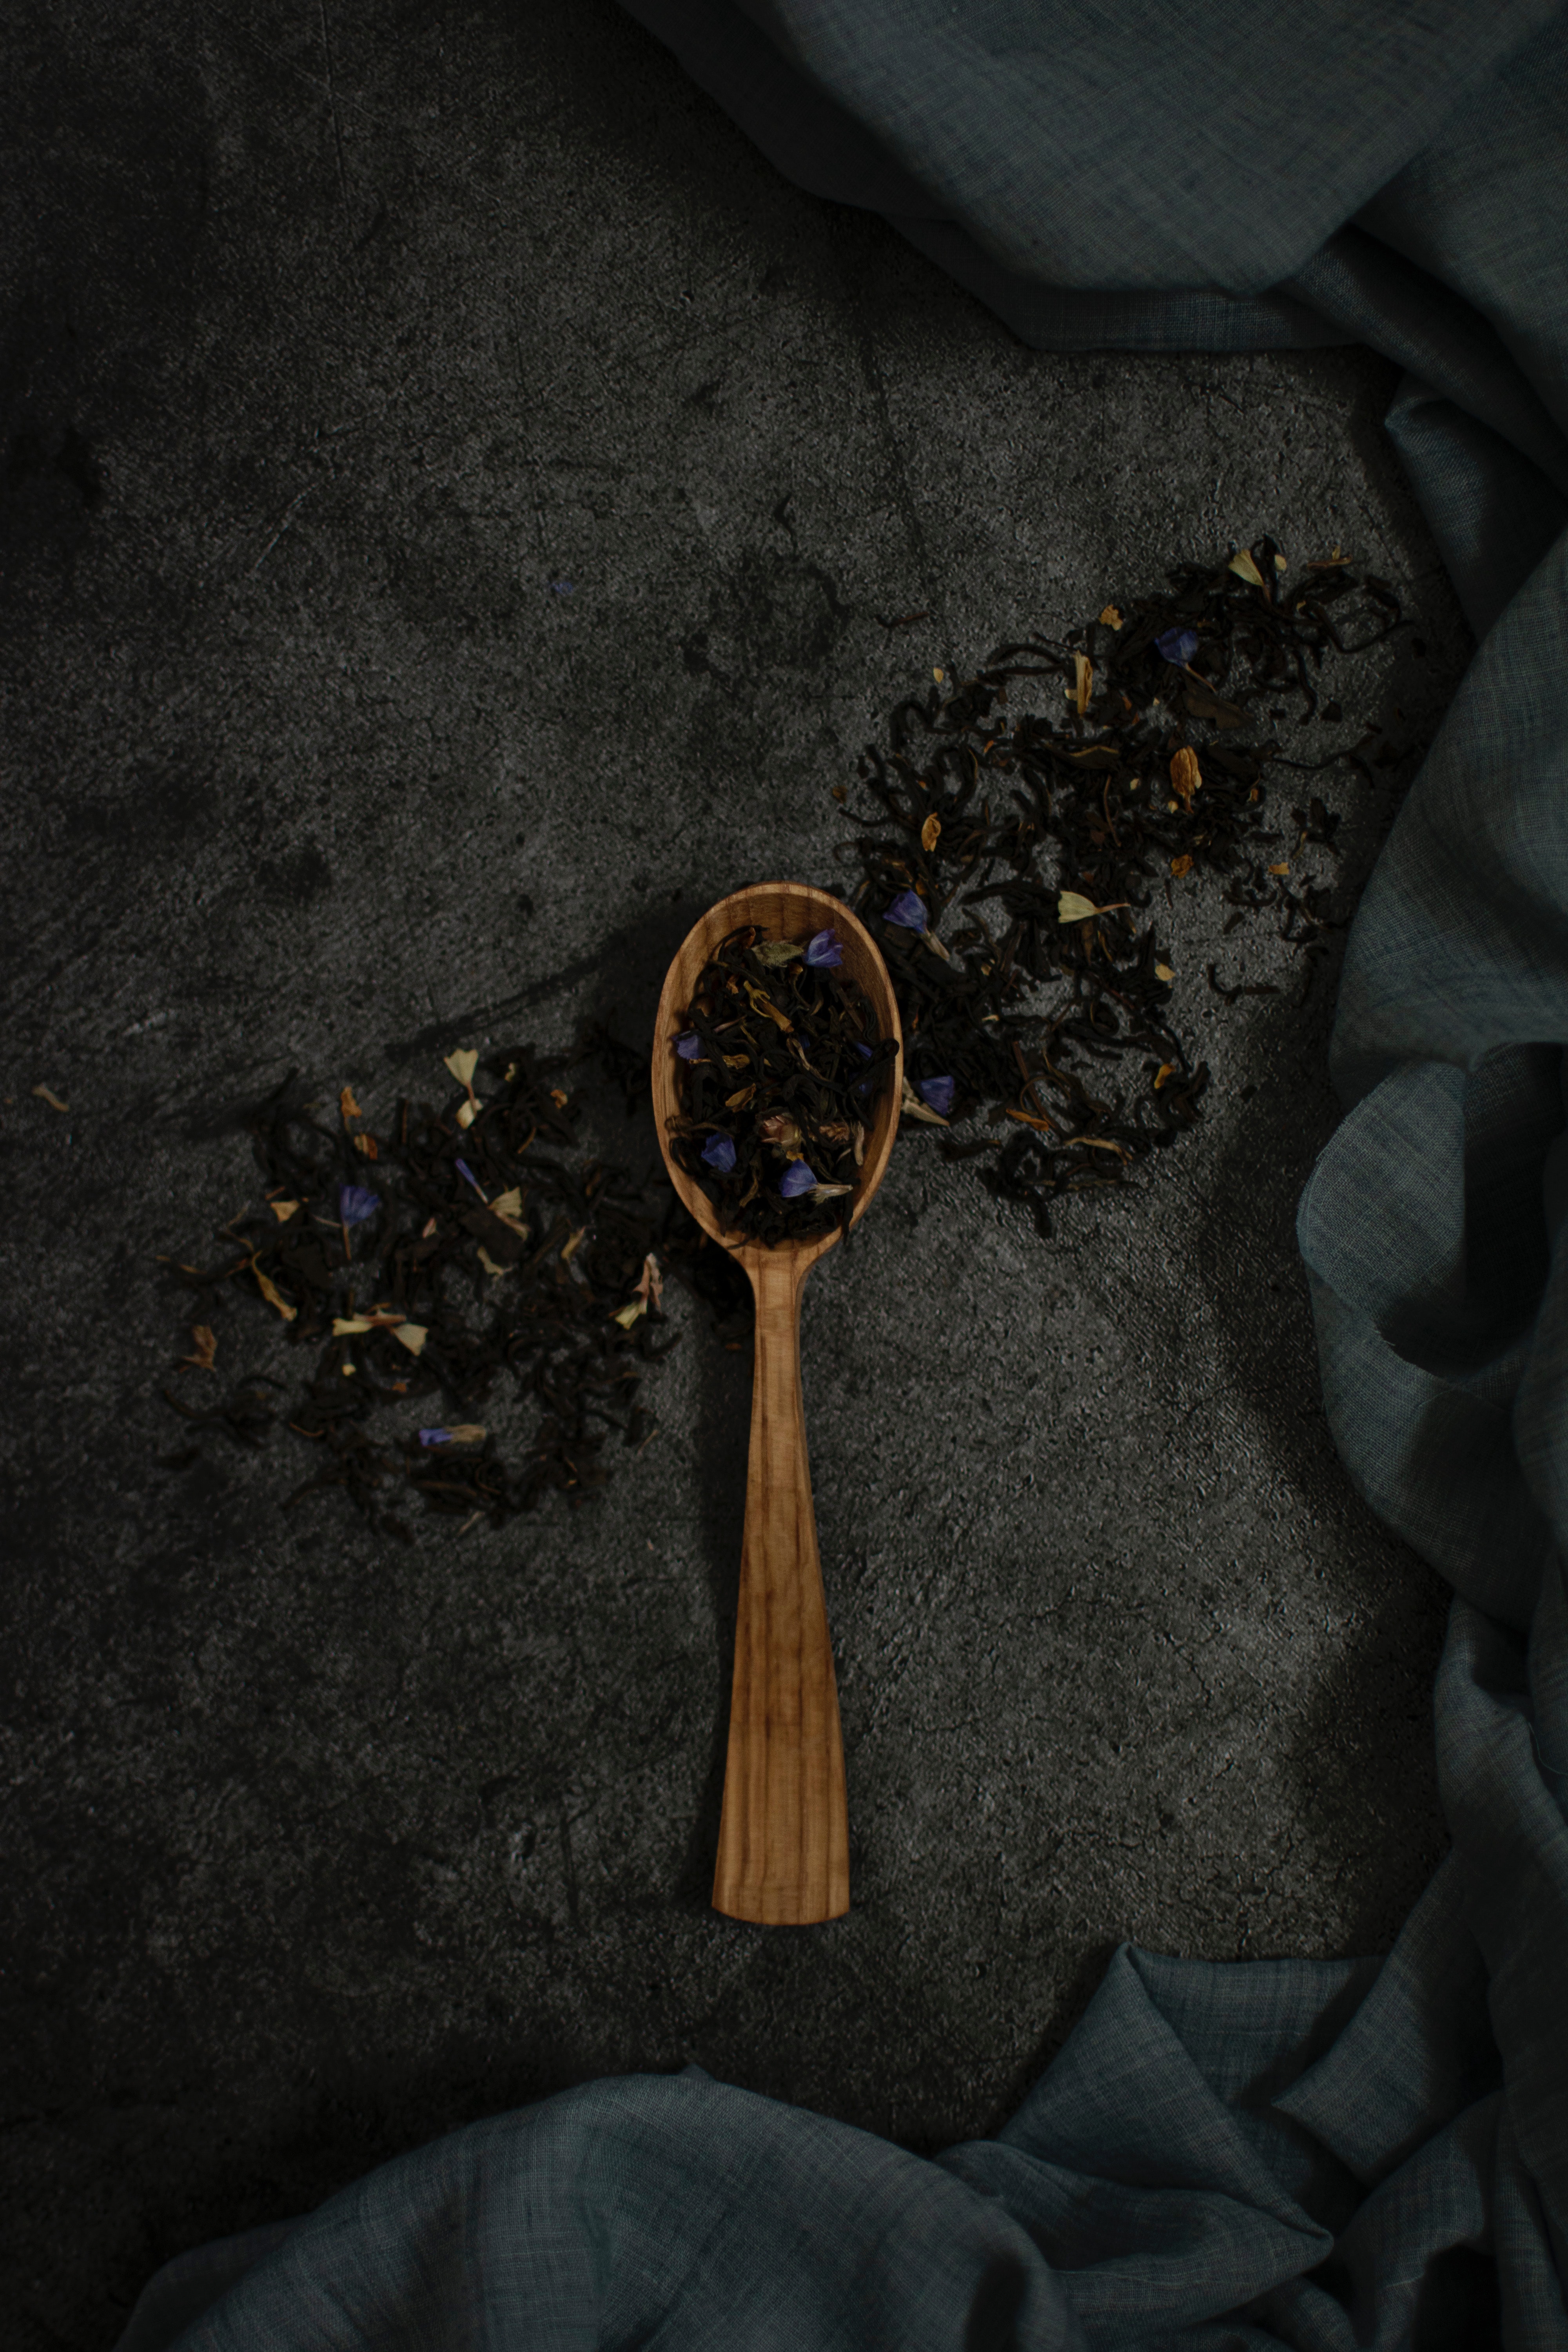
natural, brown, grey, sleeve, font, jewellery, artifact, body jewelry, pattern, formal wear, metal, fashion accessory, circle, collar, electric blue, wood, linens, necklace, t shirt, tool, still life photography, symbol